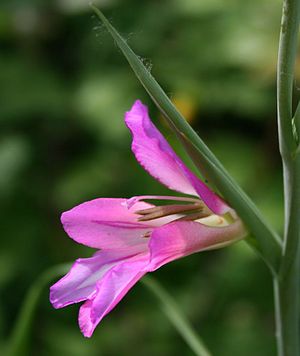
Korngladiolus / Galleri
Blomst.
Korngladiolus, også skrevet Korn-Gladiolus, er en flerårig, urteagtig plante med stive stængler og slanke, sværdformede blade. Blomsterne er lyst purpurrøde. Planten er hårdfør på friland, når jorden er veldrænet og sandet, og voksestedet er beskyttet.